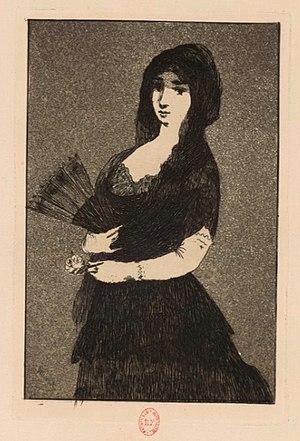
Sonnets et eaux-fortes est un recueil collectif de poèmes français illustrées d'eaux-fortes réunies par Philippe Burty, publié par Alphonse Lemerre à Paris en 1869.